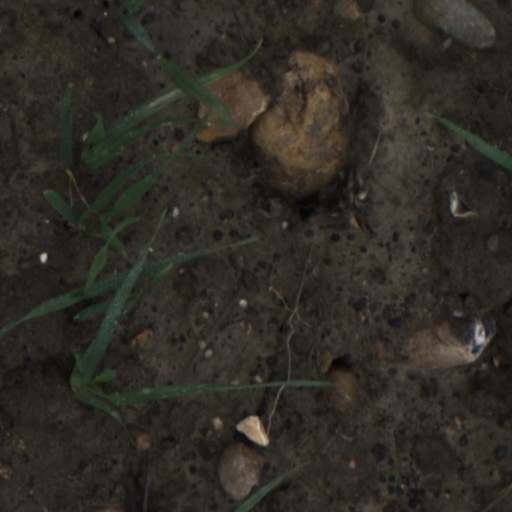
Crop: wheat